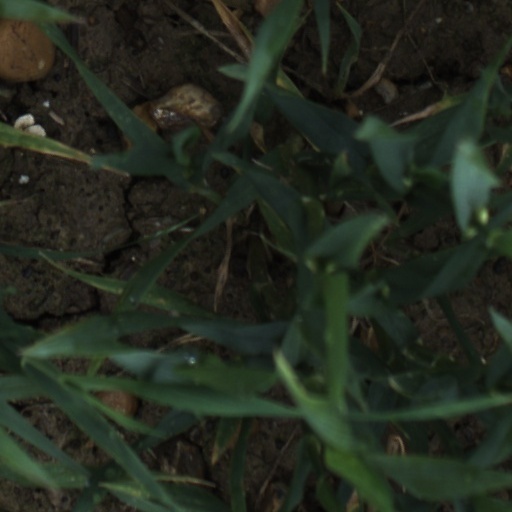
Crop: wheat